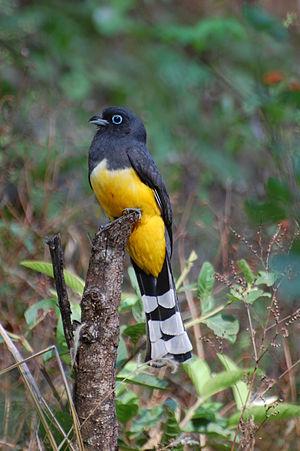
Le Trogon à tête noire est une espèce d'oiseau de la famille des Trogonidae.